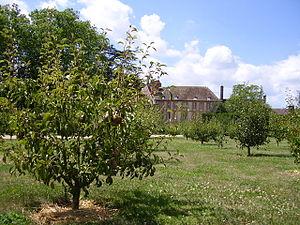
Le site de Port-Royal des Champs est un ensemble constitué des ruines de l’abbaye de Port-Royal, du musée national de Port-Royal des Champs anciennement musée des Granges, et d’un domaine forestier et paysager.